Henry W. Prince Building

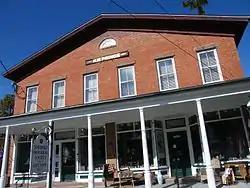
Henry W. Prince Building, October 2008

The Henry W. Prince Building, also known as Prince Store, is a historic commercial building located at Southold in Suffolk County, New York. It was built in 1874 and is a two-story, six-bay brick building with a front gabled roof. The building is currently owned by the Southold Historical Society and its affiliated gift shop. It was added to the National Register of Historic Places in 2005.